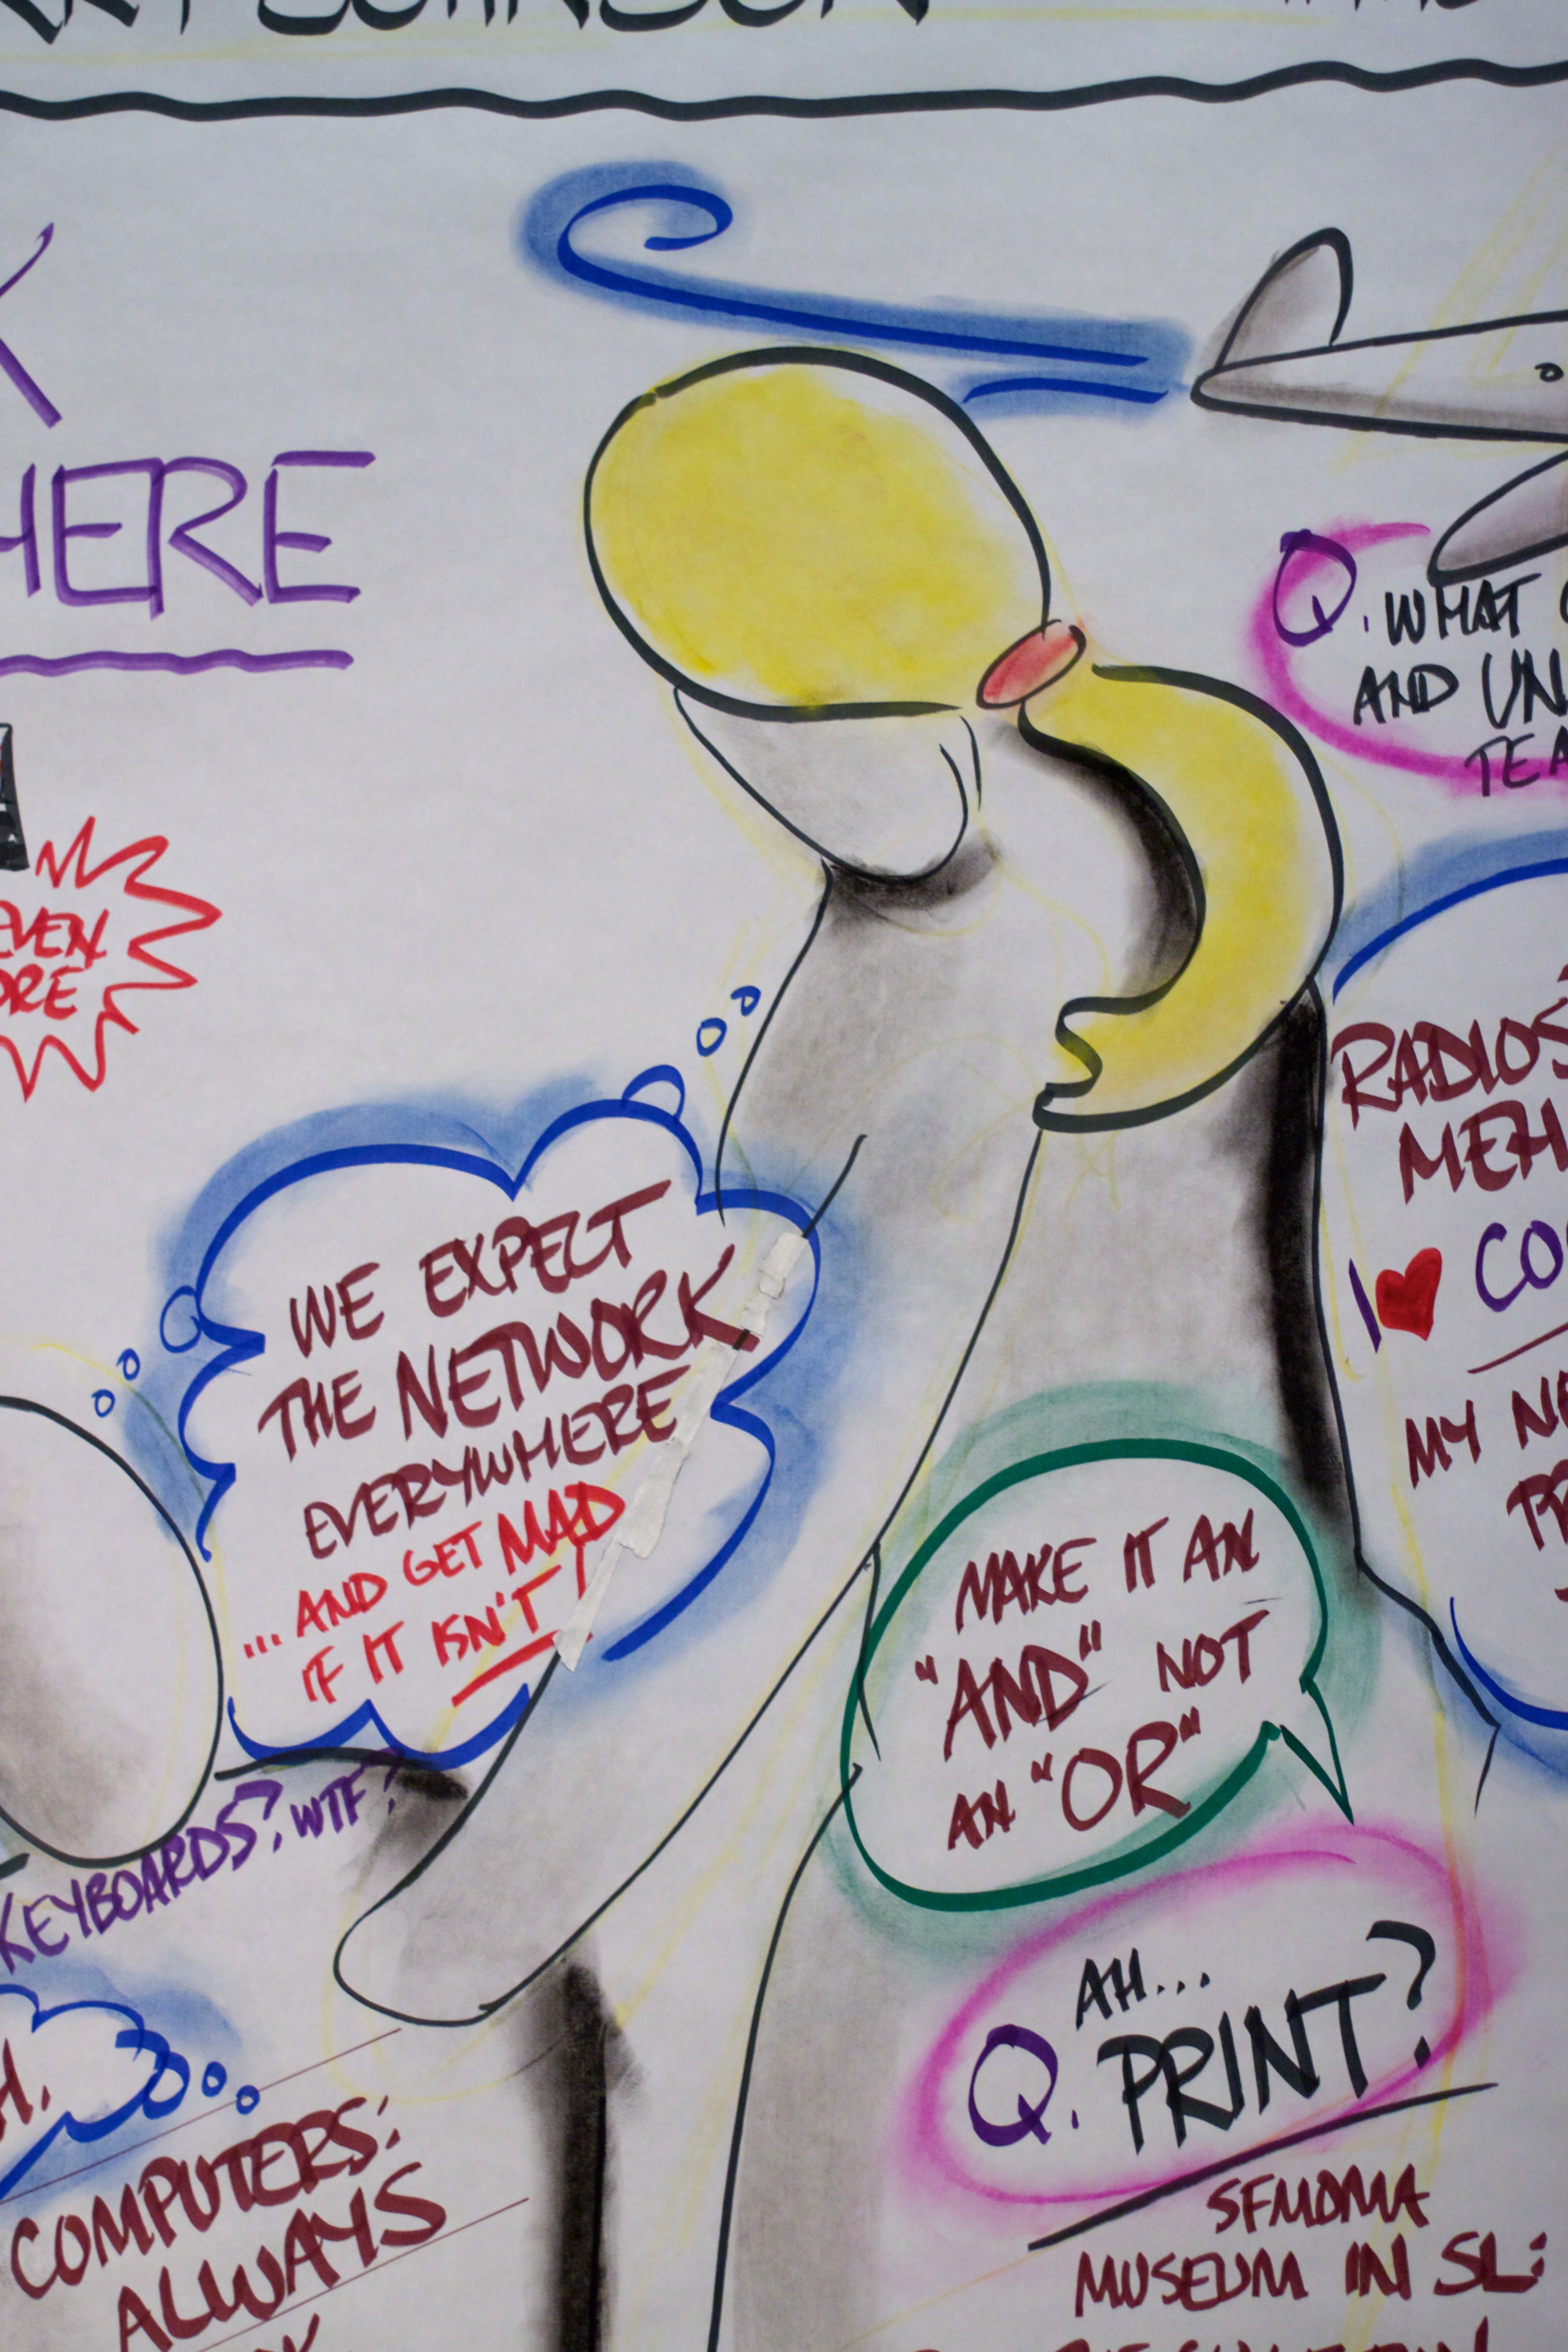
advertising, food, mcn2010